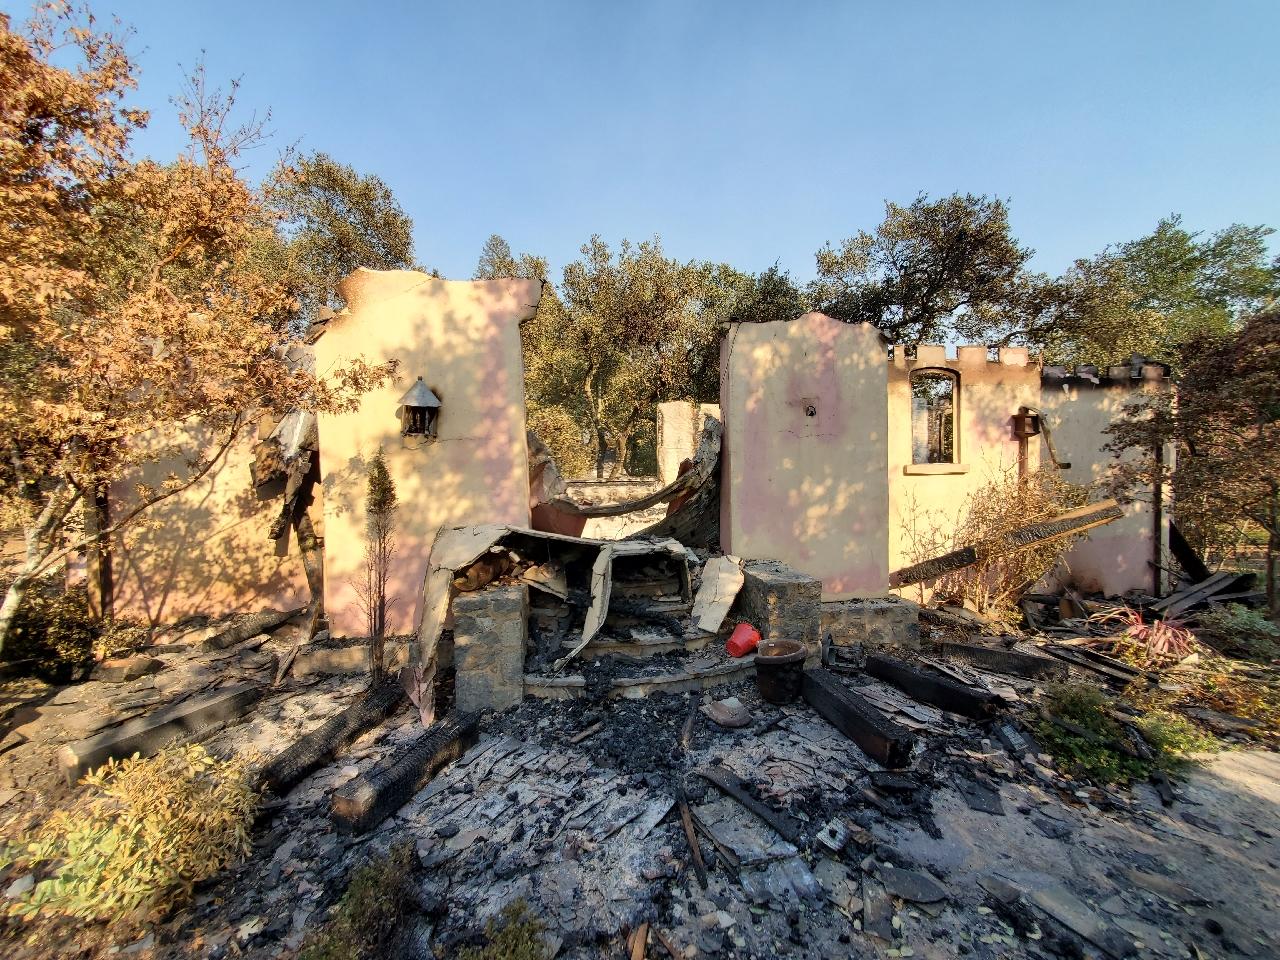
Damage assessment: destroyed